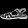
Label: Sandal